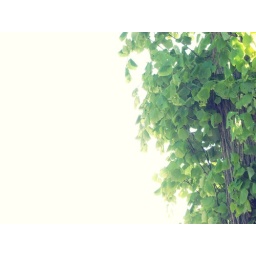
A tree in a white sky